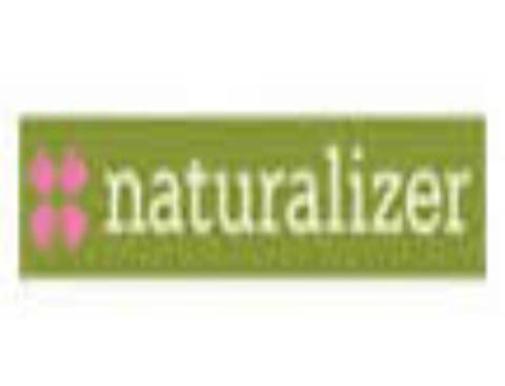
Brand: naturalizer-2
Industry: Clothes